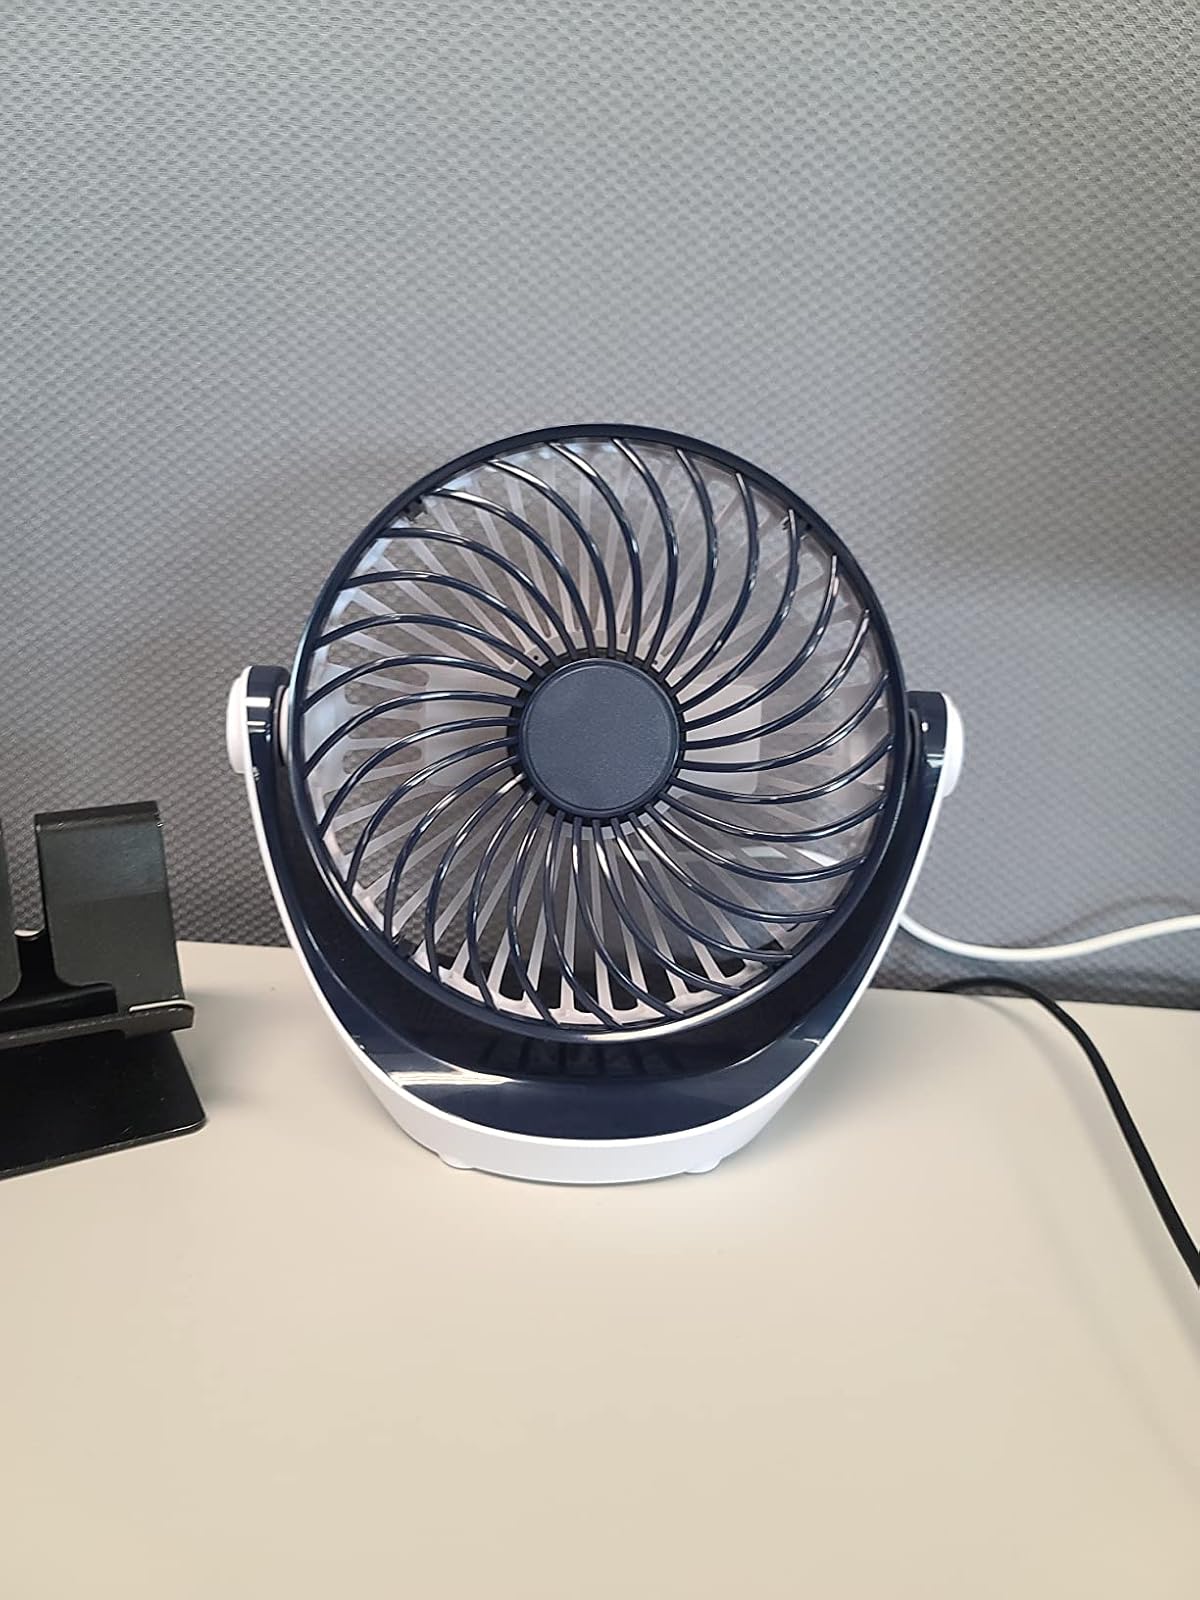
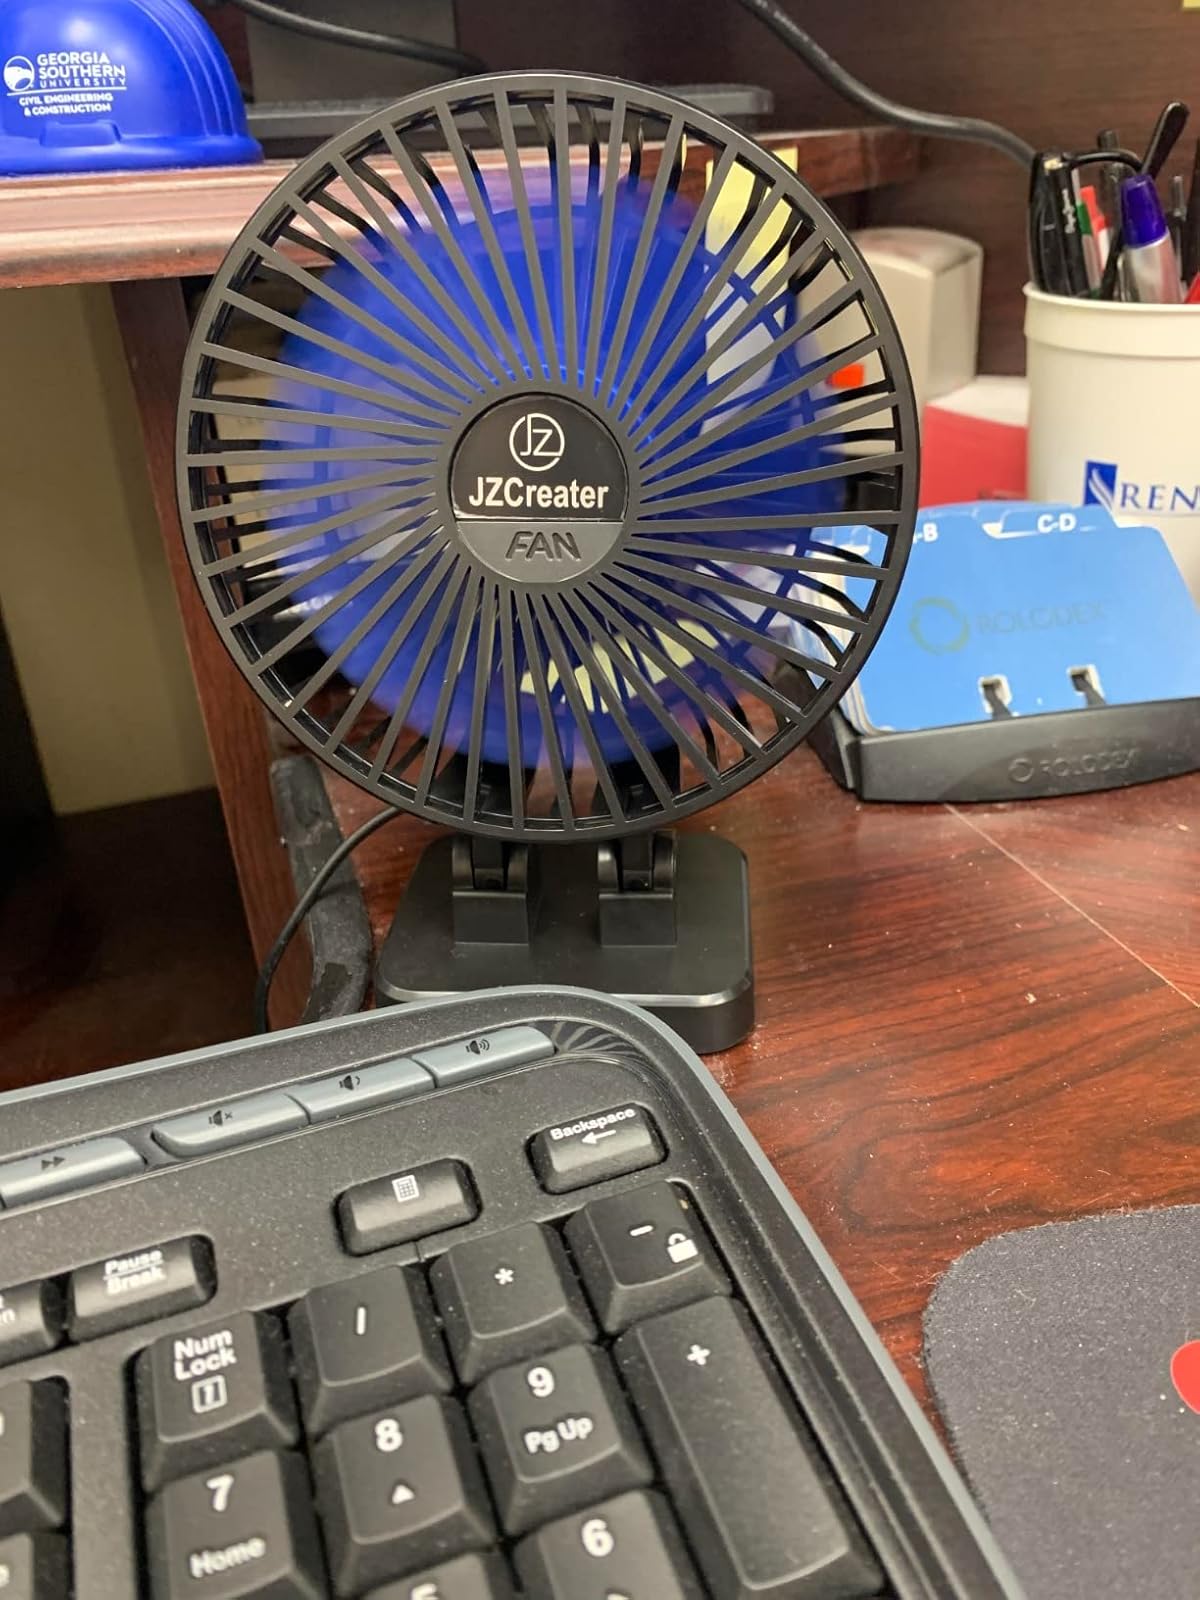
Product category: fan
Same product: no